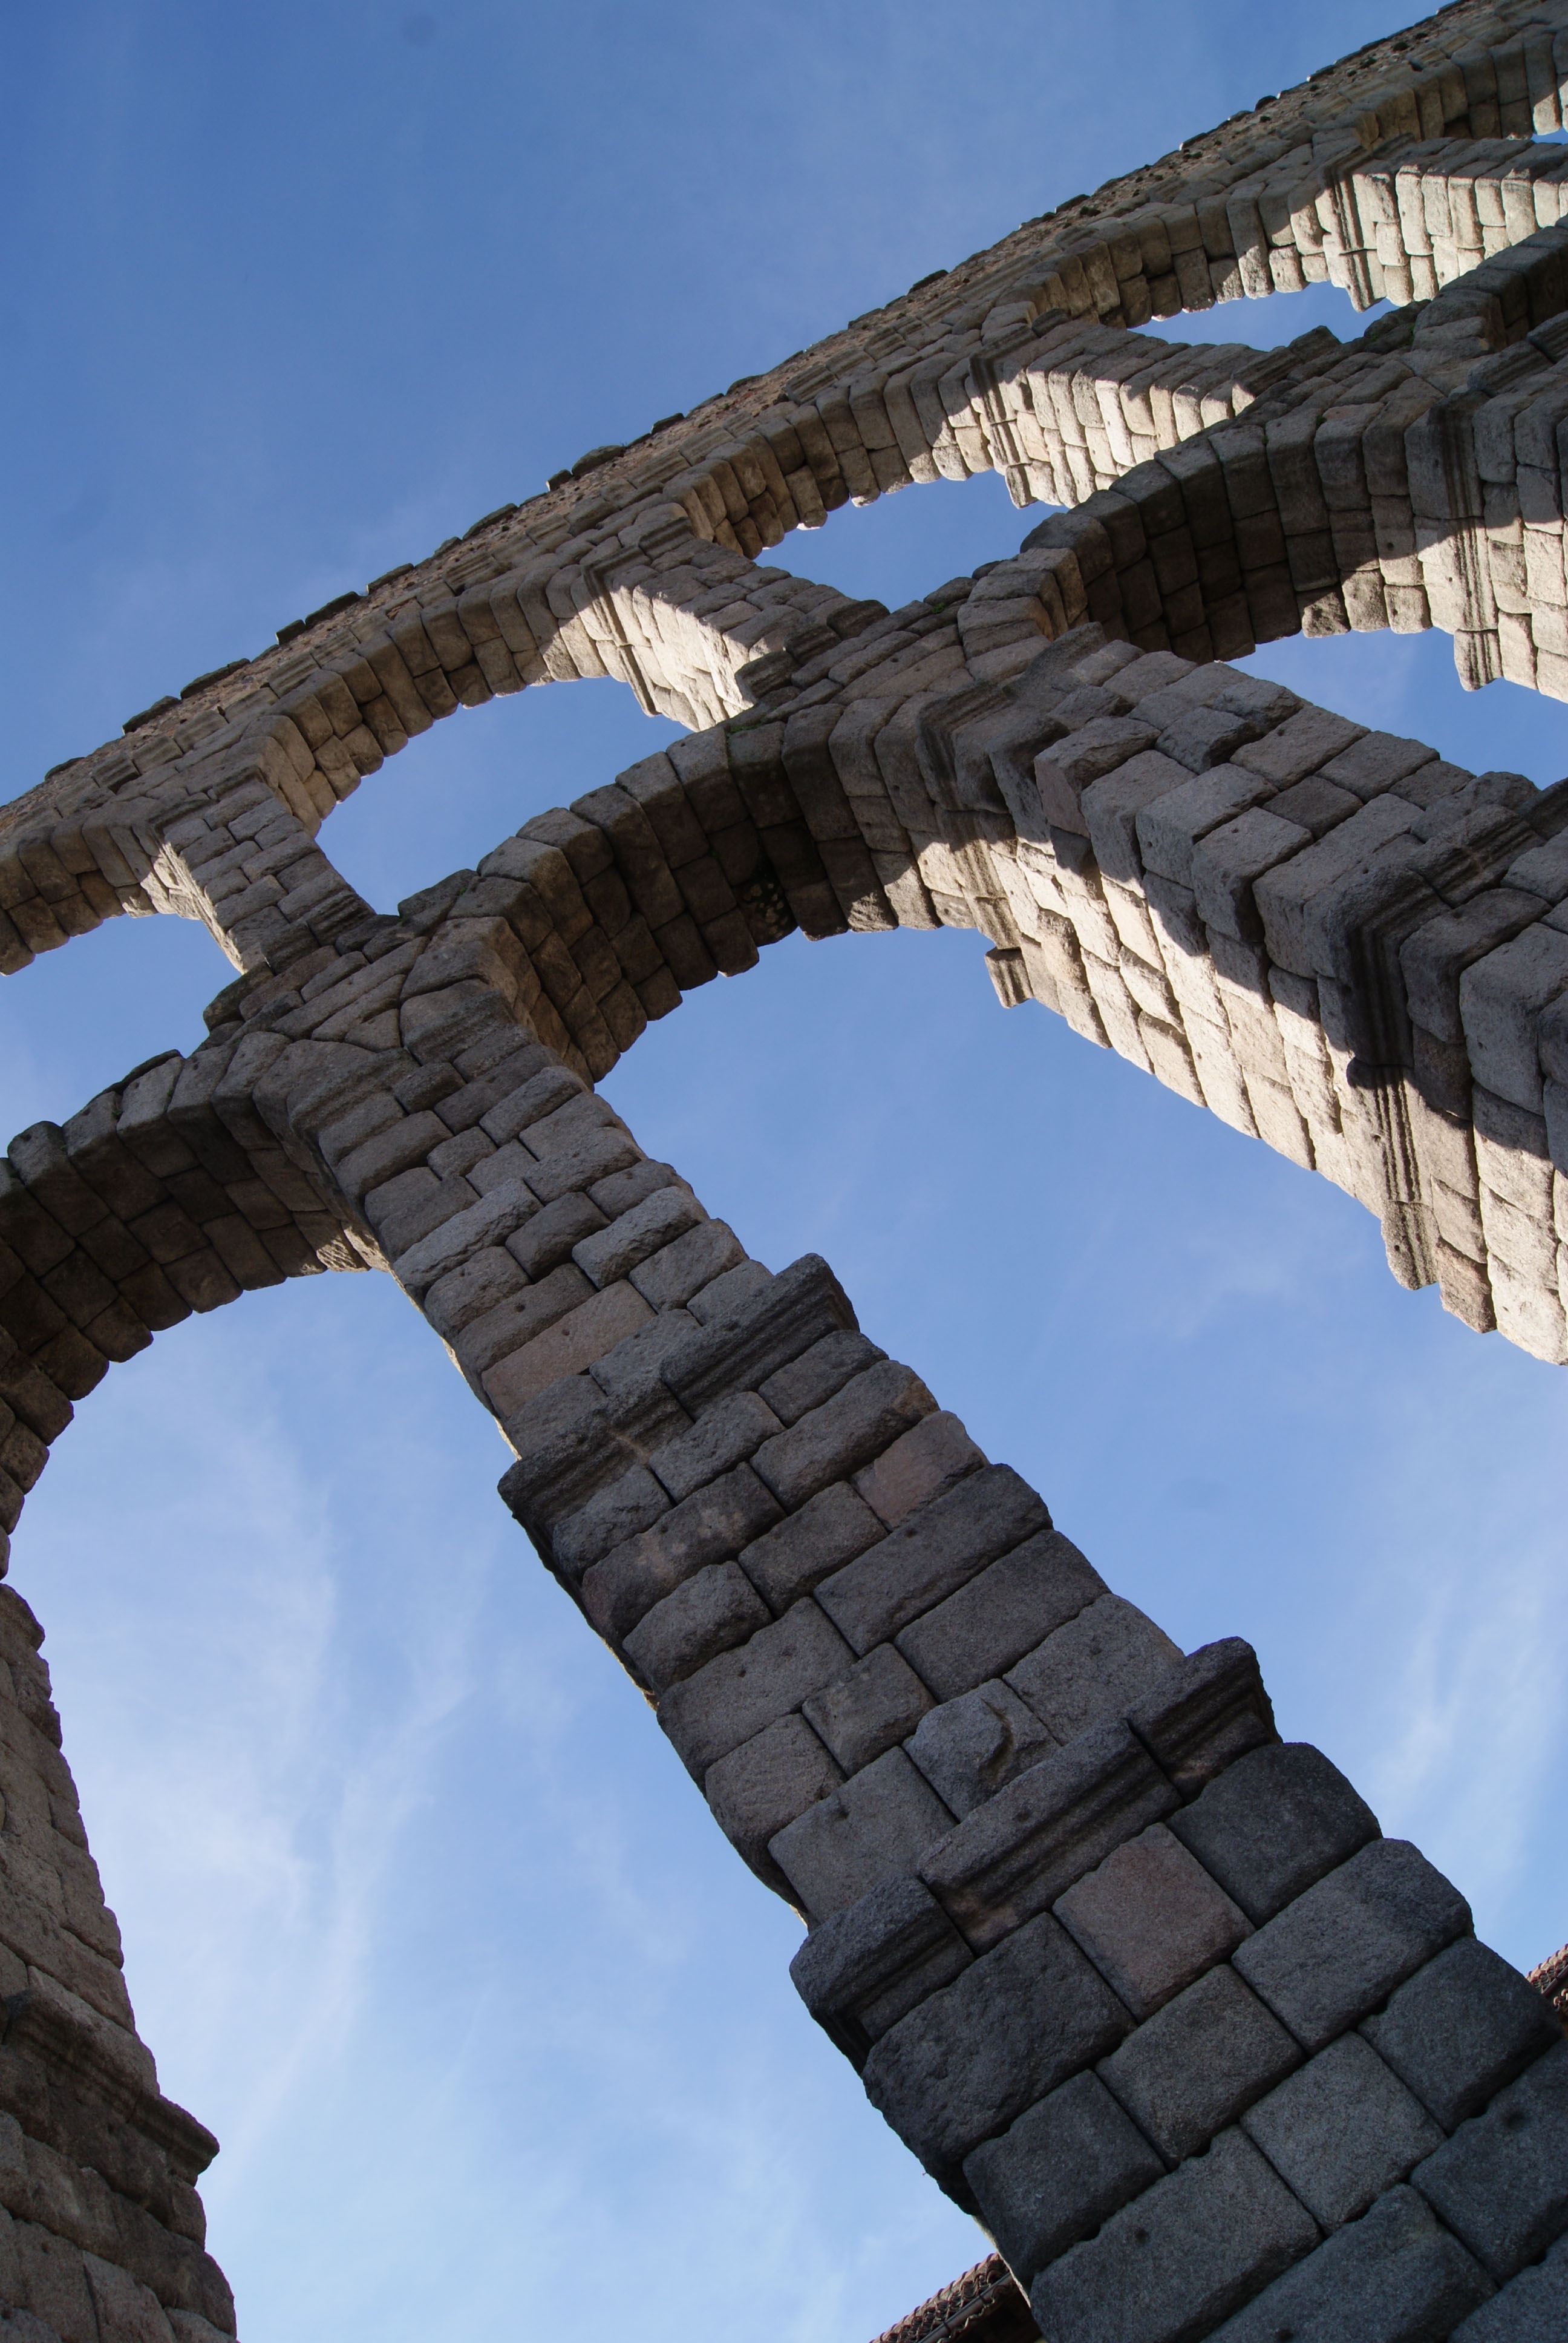
architecture, structure, sky, bridge, roof, monument, arch, reflection, column, tower, landmark, blue, spain, ruins, roman, segovia, aqueduct